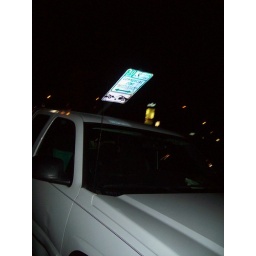
sign in the back of a truck